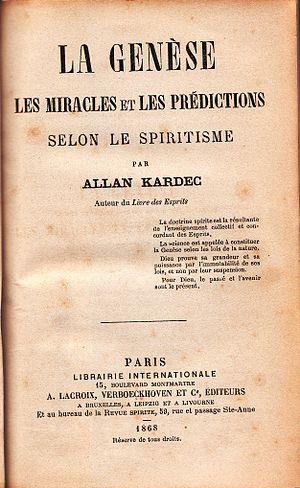
Allan Kardec Page de garde de
La Genèse selon le spiritisme constitue l’un des cinq livres fondamentaux du spiritisme. Il est le résultat du travail de synthèse d’Allan Kardec, qui le mit en forme et le publia pour la première fois à Paris, en janvier 1868. Son sous titre est : Les miracles et les prédictions selon le spiritisme. Il contient des explications concernant les faits considérés comme miraculeux dans la tradition chrétienne et occidentale. Depuis sa sortie, La Genèse selon le spiritisme est continuellement réédité par divers éditeurs dans de multiples langues.